Hour record

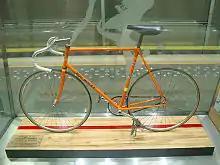
Eddy Merckx's 1972 hour record steel-framed bike

In 1972, Eddy Merckx set a new hour record at in Mexico City at an altitude of where he proclaimed it to have been "the hardest ride I have ever done".